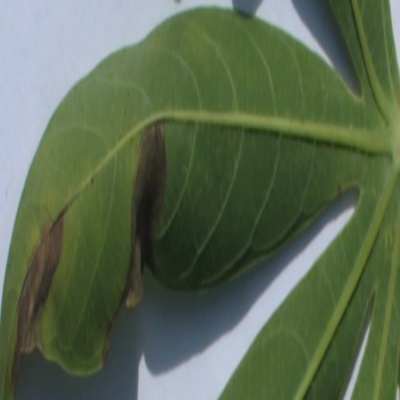
Crop: Cassava
Condition: bacterial blight